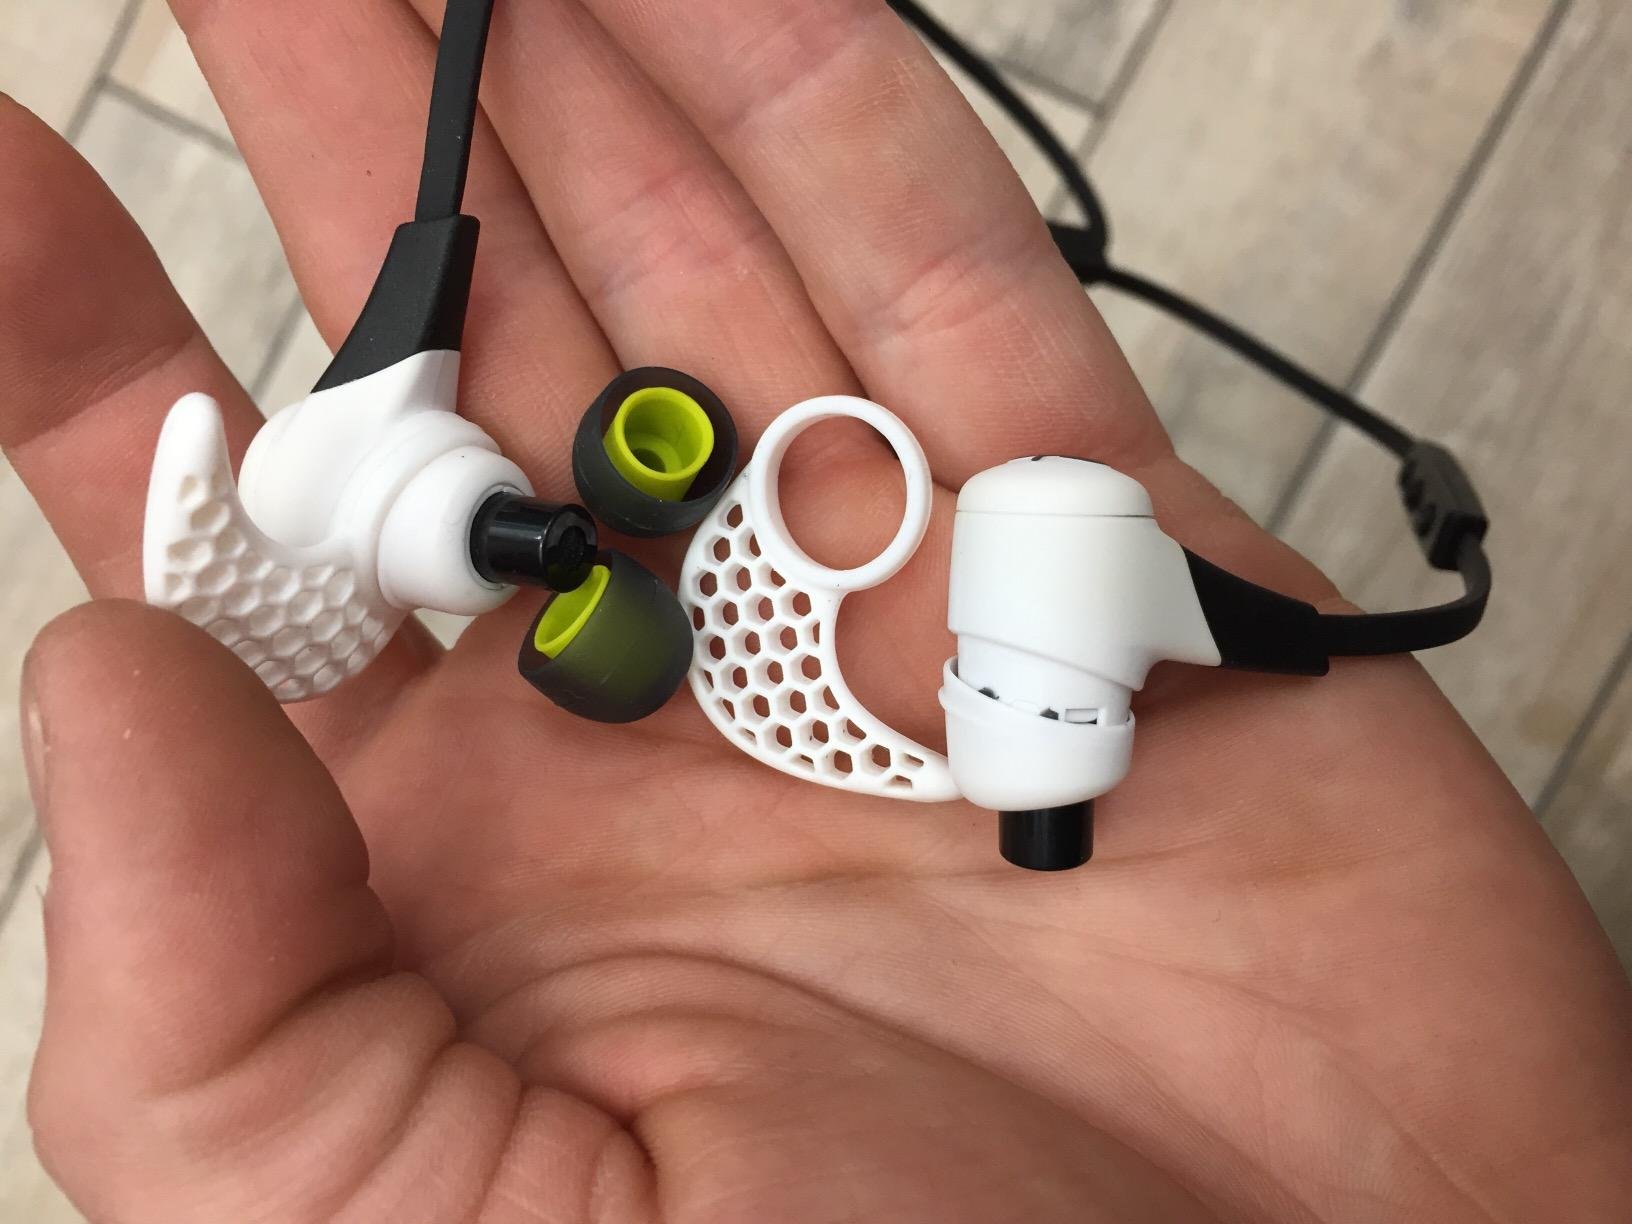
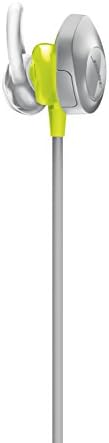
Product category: headphones
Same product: no